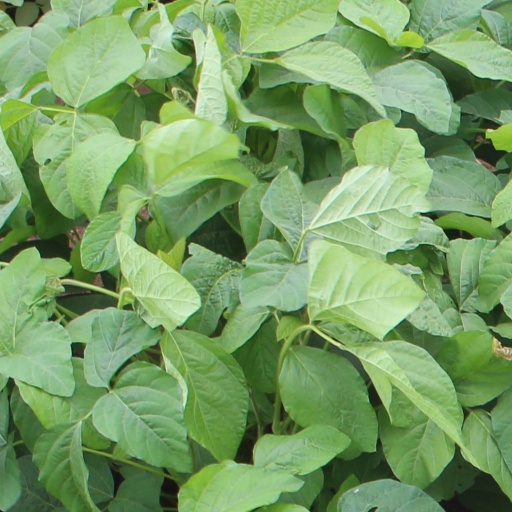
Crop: soybean